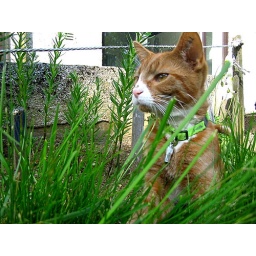
my purrrrfect kitty spying in the grass